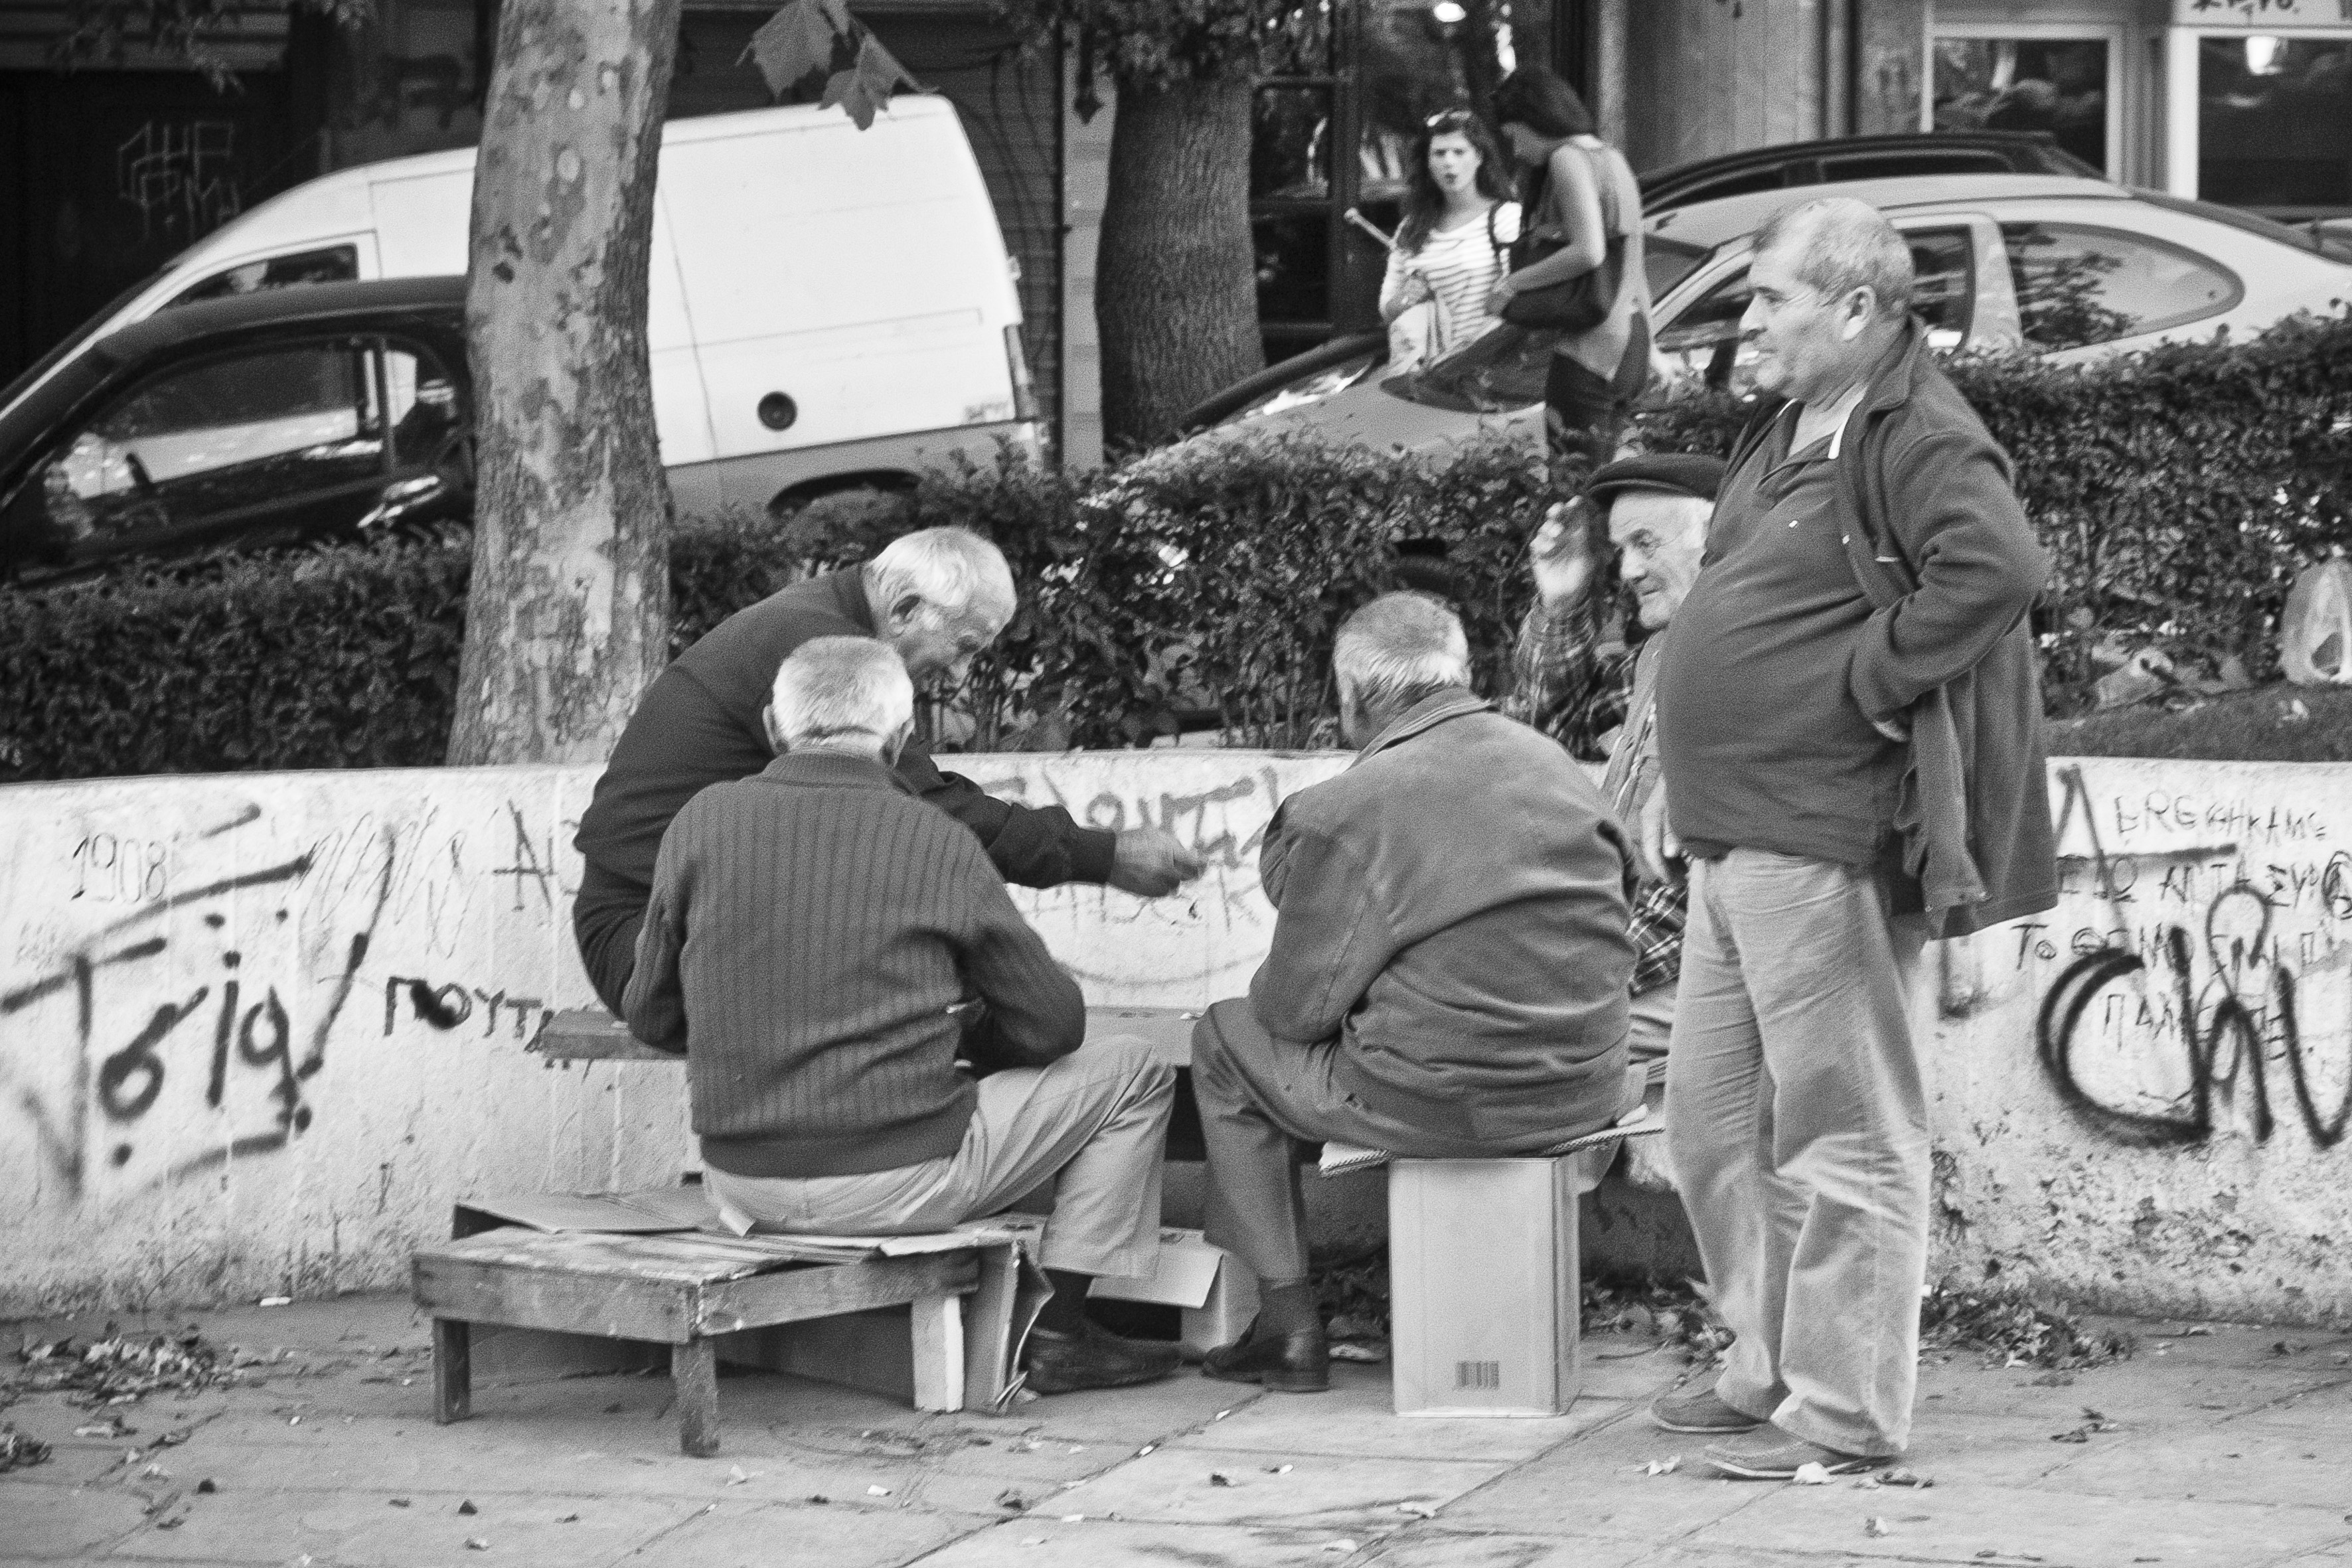
black and white, people, road, street, urban, travel, fujifilm, monochrome, bw, blackandwhite, blackwhite, infrastructure, noiretblanc, greece, fuji, fujix, macedonia, thessaloniki, fujixe1, monochrome photography